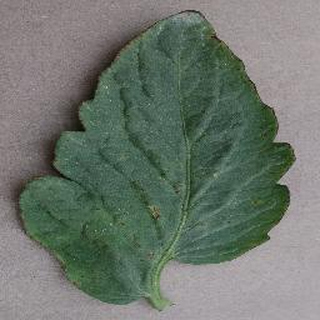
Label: tomato_bacterial_spot